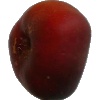
Label: Nectarine Flat 1